Bhutan Olympic Committee

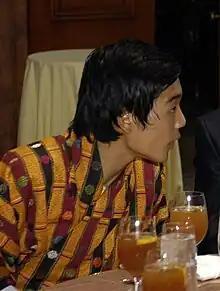
President Wangchuck

The committee's headquarters were moved in 2023 to the new Olympasia House with assistance from the Olympic Council of Asia. It was inaugurated on 30 March 2023. , its president is Prince Jigyel Ugyen Wangchuck, serving since 2009 as its seventh president. , its secretary general is Sonam Karma Tshering, and has been since 2010. The NOC is a signatory to the World Anti-Doping Code published by the World Anti-Doping Agency.